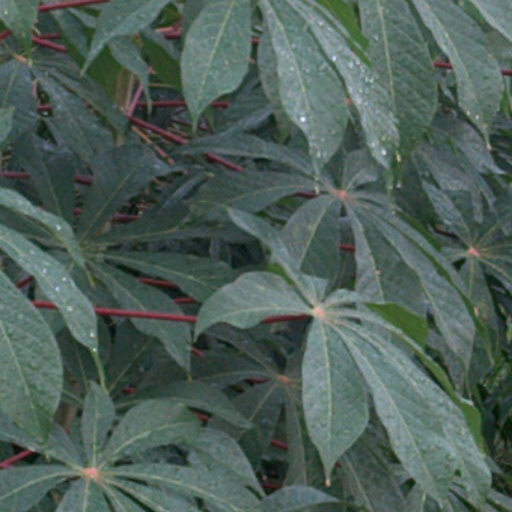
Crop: cassava